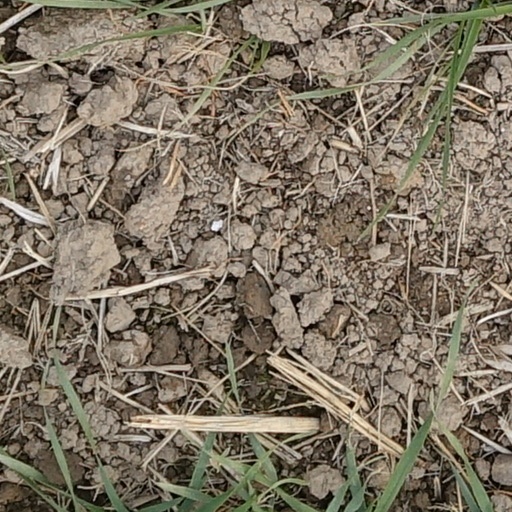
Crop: wheat